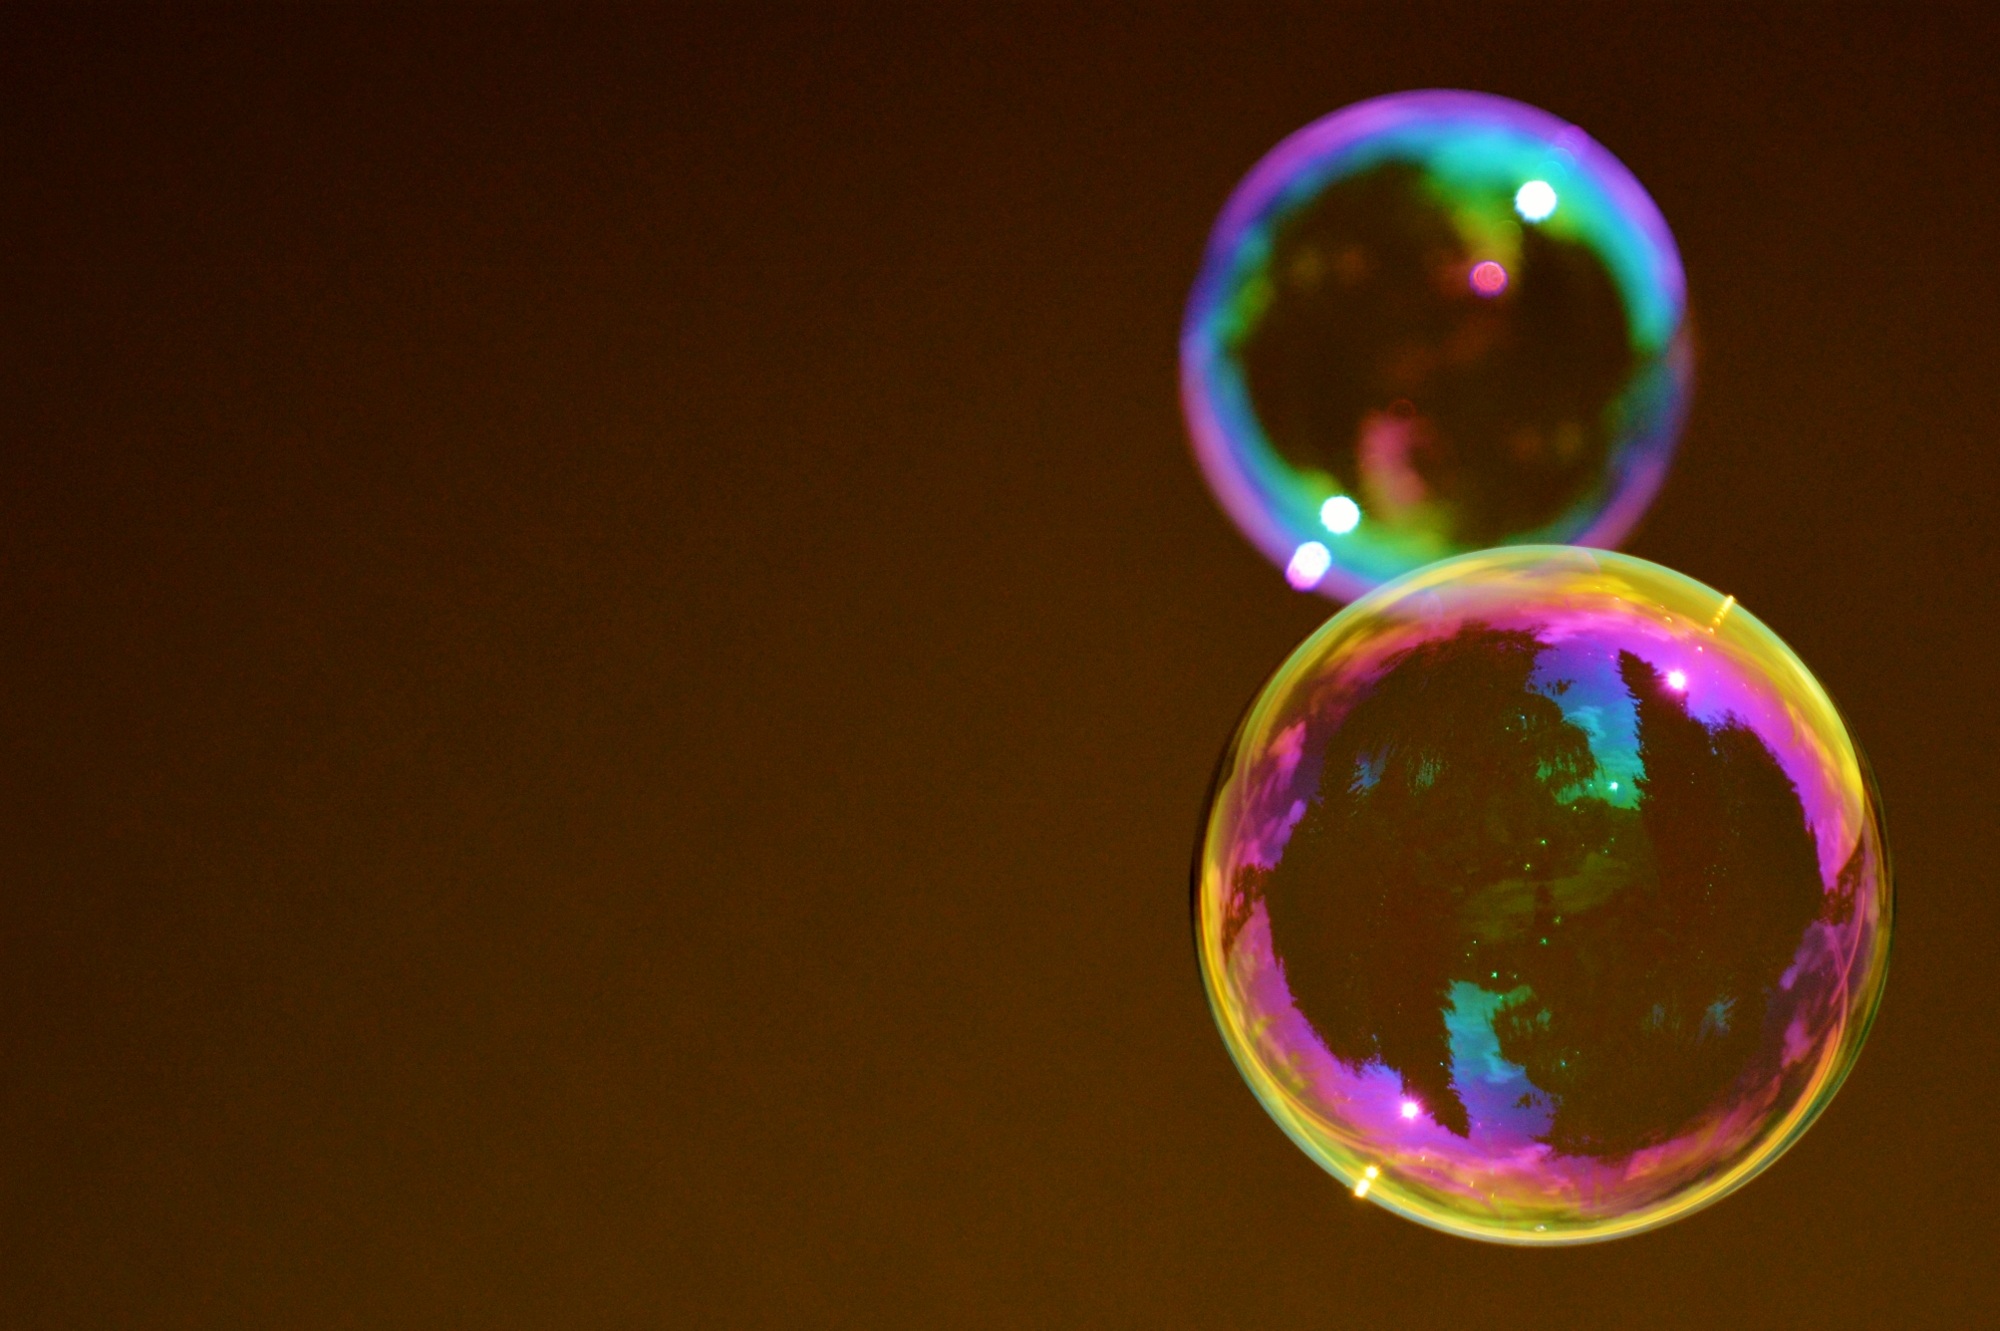
light, glass, reflection, color, blue, float, colorful, yellow, circle, jewellery, ball, soap bubble, shape, mirroring, macro photography, make soap bubbles, soapy water, fashion accessory, liquid bubble